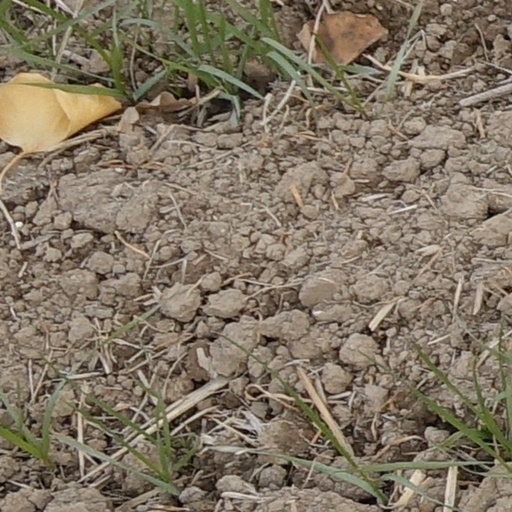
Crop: wheat